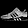
Label: Sneaker